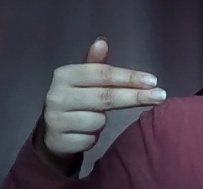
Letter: ghain